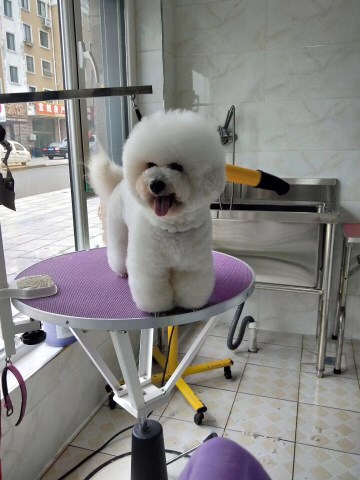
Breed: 3083-n000117-Bichon_Frise